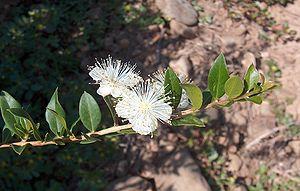
Le myrte est une plante de la famille des myrtacées.